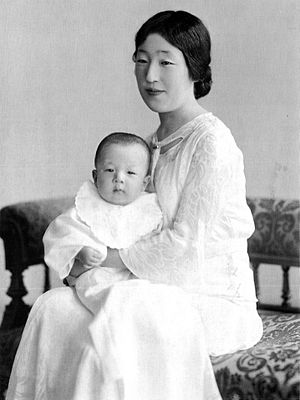
Akihito af Japan / Biografi / Opvækst liv
Prins Akihito med sin mor, Kejserinde Kōjun i 1934.
Kejser Akihito af Japan regerede som den 125. kejser af Japan, fra 7. januar 1989 til sin abdikation den 30. april 2019. Han overlod tronen til sin ældste søn, kronprinsen Naruhito. Akihitos virke som kejser var ifølge landets forfatning af konstitutionel karakter, og han var den første af Japans kejsere, der igennem hele sin regeringstid alene havde ceremoniel betydning og var uden politisk indflydelse.